Robert Lewandowski

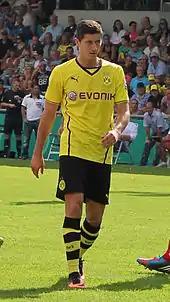
Lewandowski playing for Borussia Dortmund in 2013

On 12 August 2012, Lewandowski began the 2012–13 season by scoring in the 1–2 2012 DFL-Supercup defeat to Bayern Munich. He made his first appearance of the 2012–13 Bundesliga campaign in Dortmund's 2–1 victory over Werder Bremen on the opening day of the season.